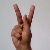
The image shows a hand gesture representing the letter 'K' in Indian Sign Language.